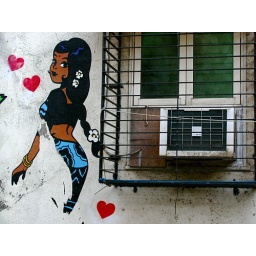
New street art spotted in Chapel Road, Bandra